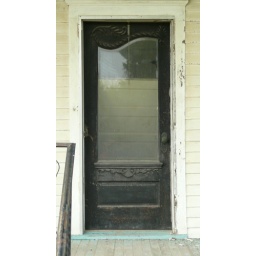
Notice the front door to the house. The trim on it matched the design on the horse drawn hurst they had in the barn.